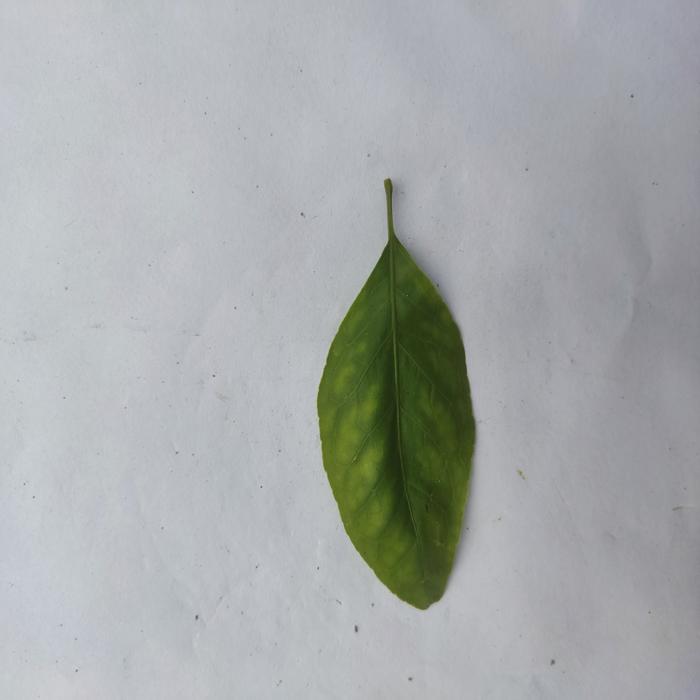
Crop: Aegle Marmelos
Leaf condition: Leaf_Spot